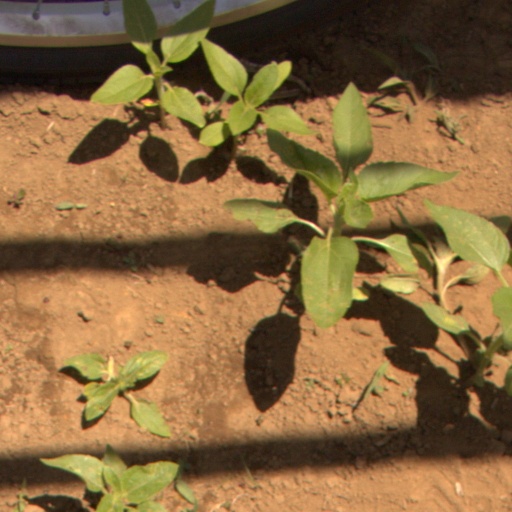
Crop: Jerusalem artichoke